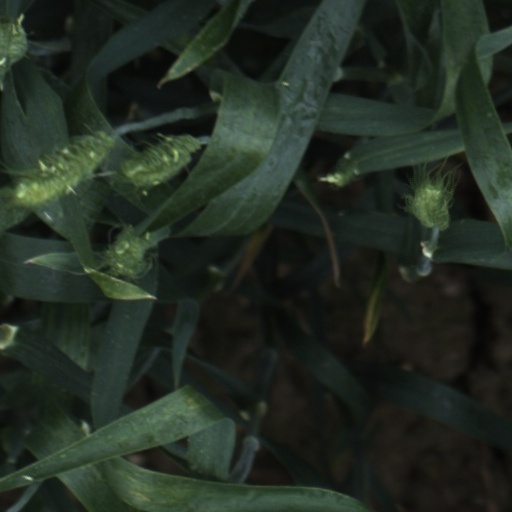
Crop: wheat